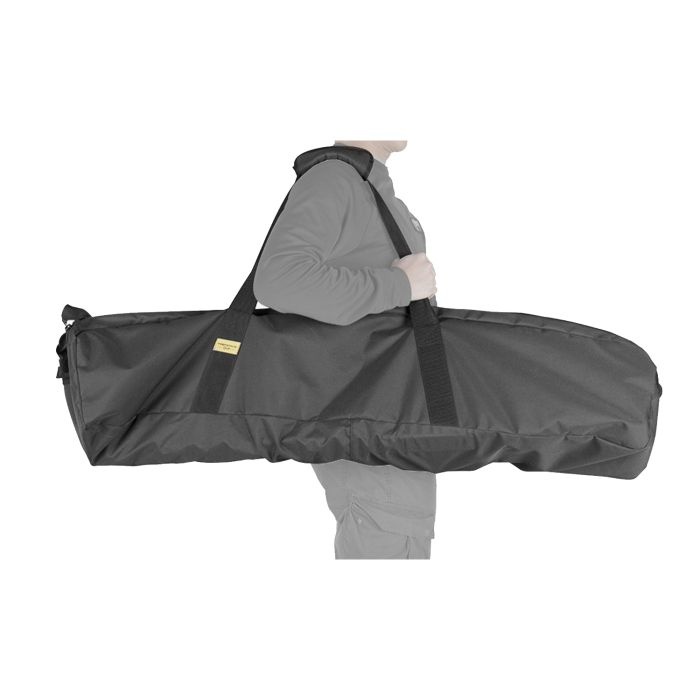
Topeak carry bag for prepstand (eup)
Brand: Topeak
Category: Sporting Goods > Outdoor Recreation > Cycling > Bicycle Accessories > Bicycle Stands & Storage